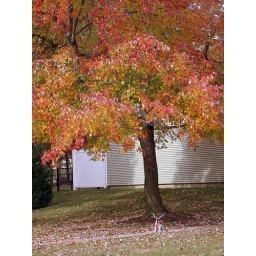
Kodak P850 I spotted this child's bike under a pretty fall tree while on a walk.